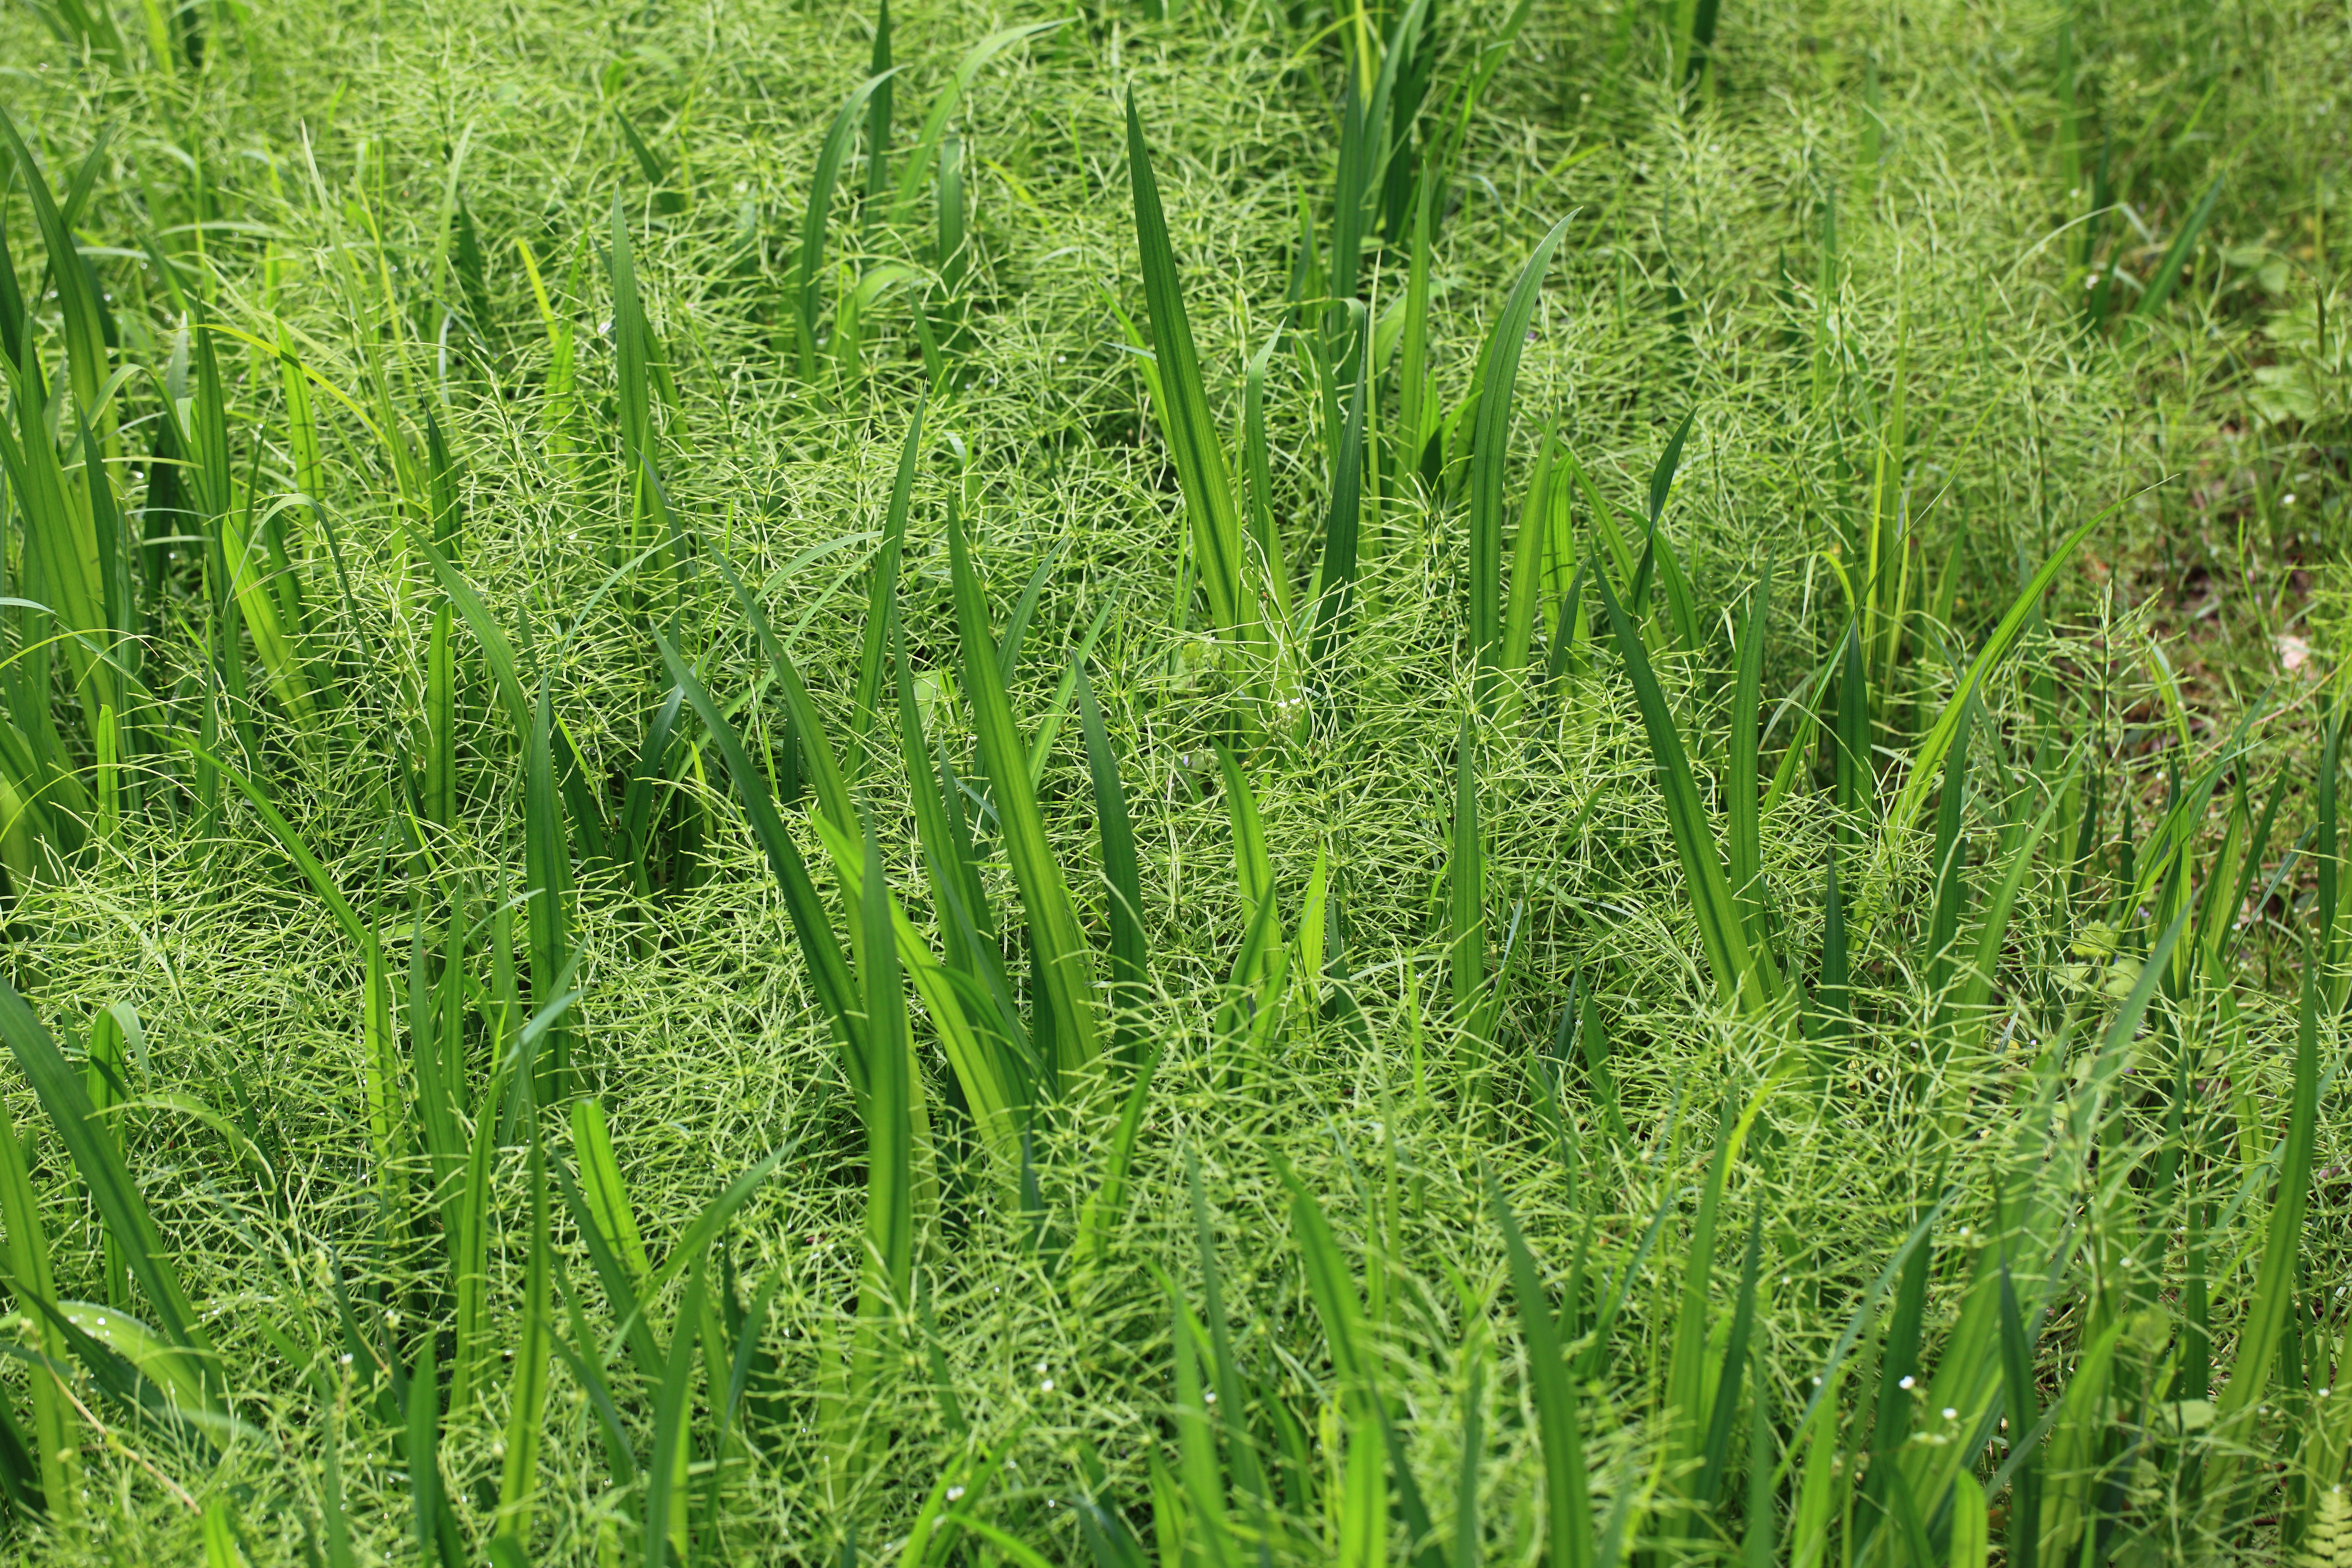
grass, plant, field, lawn, meadow, prairie, leaf, flower, pattern, green, high, herb, crop, gorge, agriculture, flora, background, grassland, wallpaper, 5d, hires, markii, ecosystem, hi, res, resolution, iwate, genbikei, ichinoseki, flowering plant, grass family, land plant, horsetail family